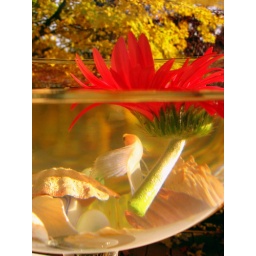
I thought the flower in the fish bowl added a nice touch.